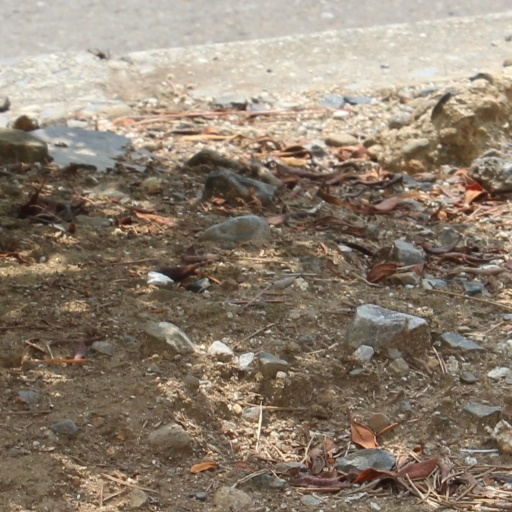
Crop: rice